Summary of Decameron tales

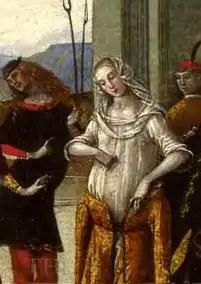
Detail from "The Story of Patient Griselda", painted c. 1500

Two young men lodge at an inn, of whom the one lies with the host's daughter, his wife accidentally lying with the other. He that lay with the daughter afterwards gets into her father's bed and tells him all, taking him to be his comrade. They exchange words: whereupon the good woman, apprehending the circumstances, gets her to bed with her daughter, and by divers apt words re-establishes perfect accord.